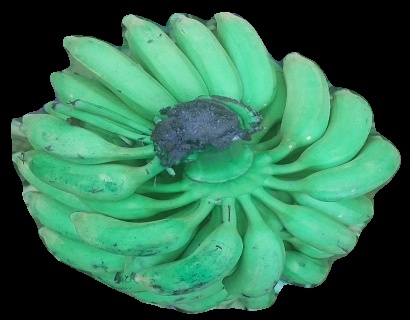
Variety: elakki-bale
Grade: grade1